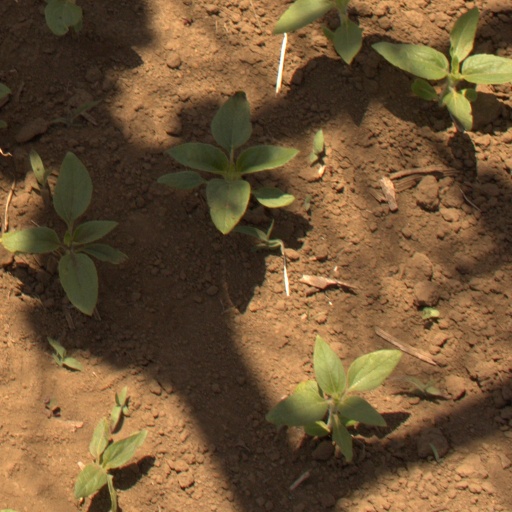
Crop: Jerusalem artichoke